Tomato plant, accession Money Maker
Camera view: vertical (180 deg); turntable rotation: 180 degrees
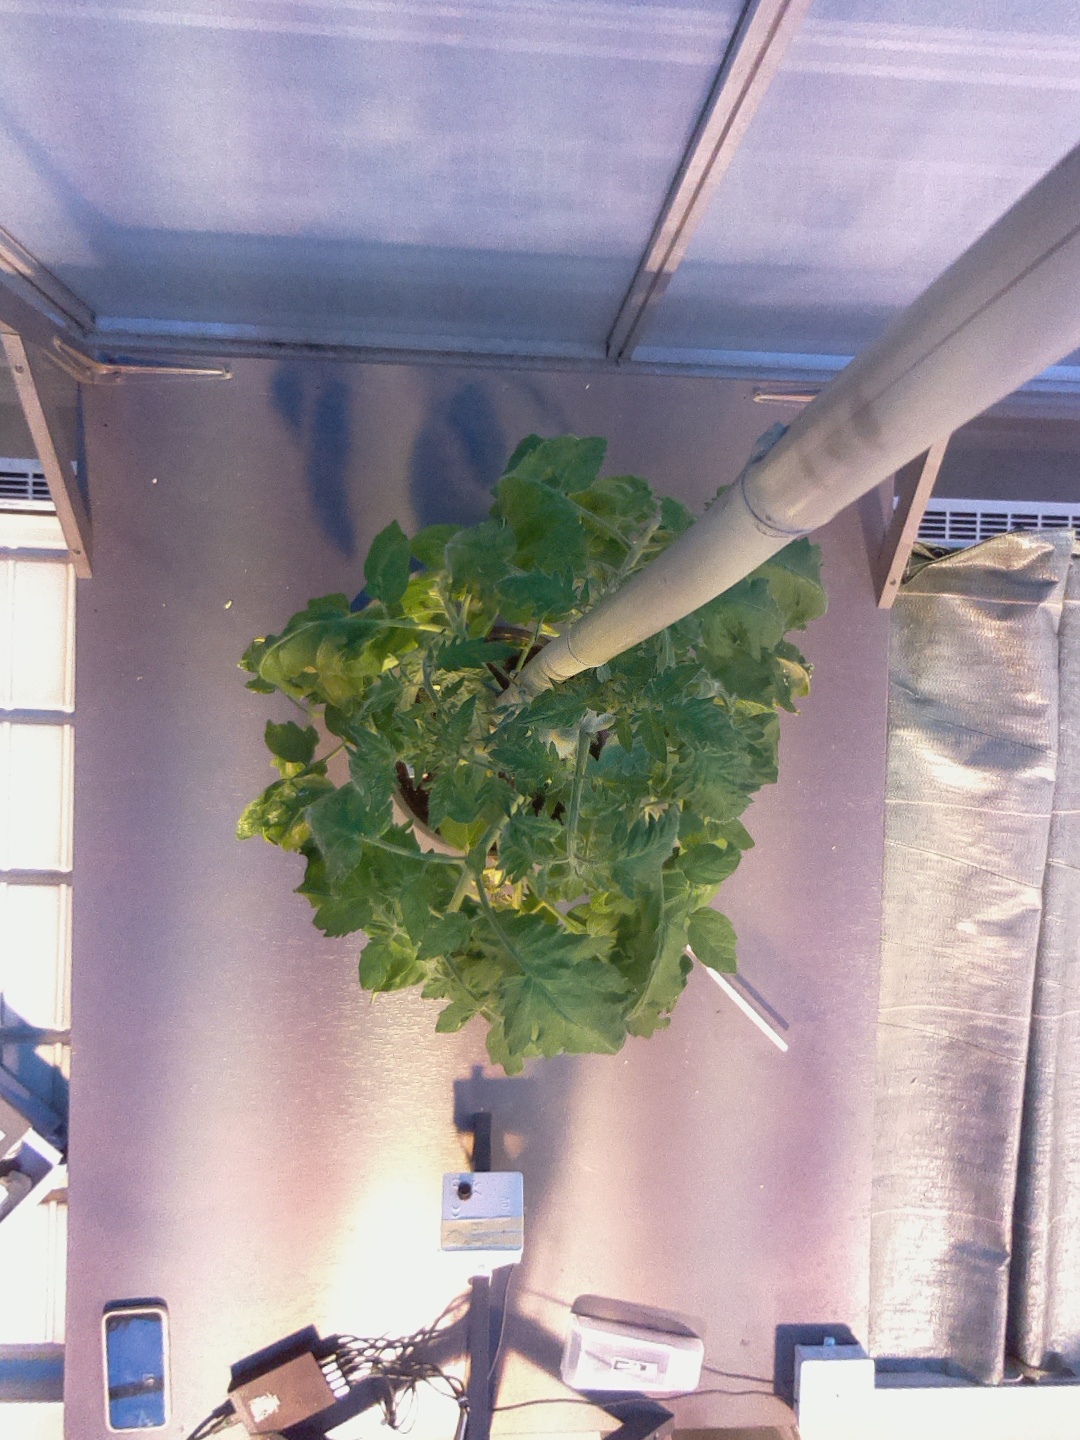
BBCH growth stage 62: 20%-30% of flowers open